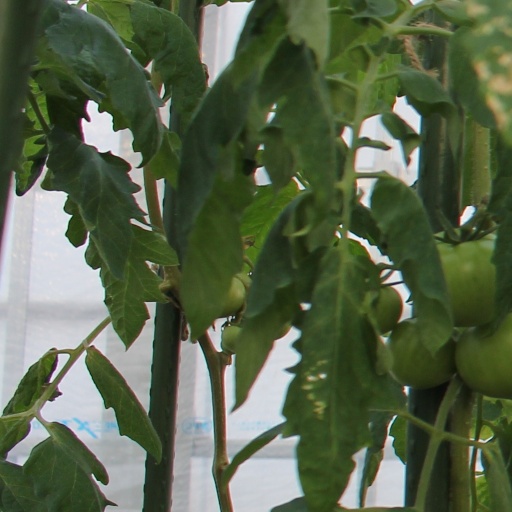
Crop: tomato